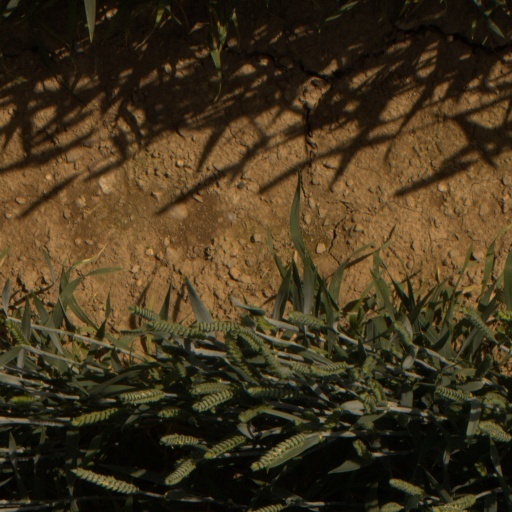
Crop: wheat